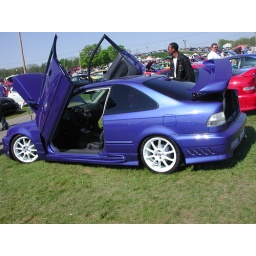
Blue Honda Civic with gullwing doors and trick trunk hinges taken at the Carlisle, Pennsylvania car show in 2003